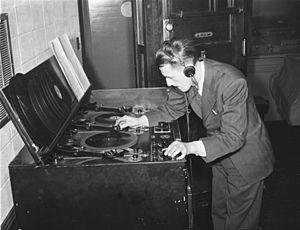
Le technicien à la programmation musicale de la station C.B.C. (Radio-Canada) à Montréal, faisant tourner un microsillon sur l'une des tables tournantes du studio de son.
CBC Radio est la division radio de la Canadian Broadcasting Corporation. Cette division exploite plusieurs réseaux de radio desservant en anglais différentes auditoires et types de programmes.